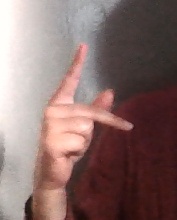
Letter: dha